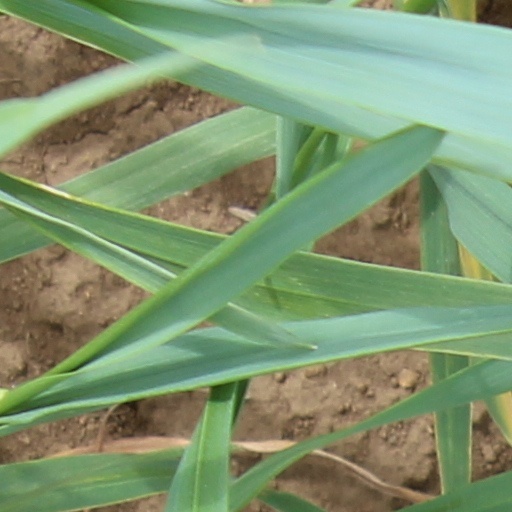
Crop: wheat